Scattering

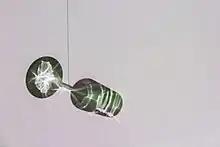
A wine glass in an LCD projector's light beam makes the beam scatter.

In physics, scattering is a wide range of physical processes where moving particles or radiation of some form, such as light or sound, are forced to deviate from a straight trajectory by localized non-uniformities (including particles and radiation) in the medium through which they pass. In conventional use, this also includes deviation of reflected radiation from the angle predicted by the law of reflection. Reflections of radiation that undergo scattering are often called "diffuse reflections" and unscattered reflections are called "specular" (mirror-like) reflections. Originally, the term was confined to light scattering (going back at least as far as Isaac Newton in the 17th century). As more "ray"-like phenomena were discovered, the idea of scattering was extended to them, so that William Herschel could refer to the scattering of "heat rays" (not then recognized as electromagnetic in nature) in 1800. John Tyndall, a pioneer in light scattering research, noted the connection between light scattering and acoustic scattering in the 1870s. Near the end of the 19th century, the scattering of cathode rays (electron beams) and X-rays was observed and discussed. With the discovery of subatomic particles (e.g. Ernest Rutherford in 1911) and the development of quantum theory in the 20th century, the sense of the term became broader as it was recognized that the same mathematical frameworks used in light scattering could be applied to many other phenomena.